Caix

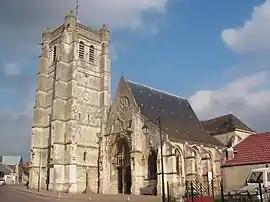
The church in Caix

Caix is a commune in the Somme department in Hauts-de-France in northern France. Its 13th-16th century church is a listed monument.